Nicola Sturgeon

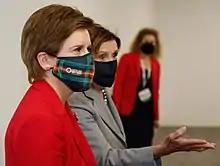
Sturgeon and Speaker of the US House of Representatives Nancy Pelosi in Glasgow, November 2021

In June 2022, Sturgeon officially unveiled plans for Scottish independence once again. She argued that her government had an "indisputable mandate" for a second Scottish independence referendum. She argued that independence would allow Scotland to set out "a different and better vision" and claimed that there is a legally secure path to get a referendum without permission from the cabinet. This plan was met with condemnation from various opposing parties, with the Prime Minister rejecting her plan.